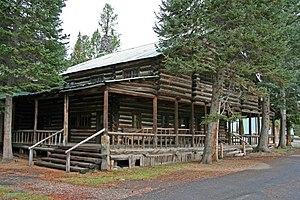
Pahaska Tepee de Buffalo Bill, Wyoming, Etats-Unis This is an image of a place or building that is listed on the National Register of Historic Places in the United States of America. Its reference number is 73001938